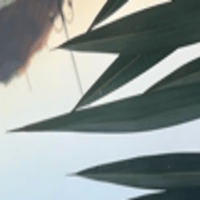
Label: Healthy sample